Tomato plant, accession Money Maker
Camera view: bottom (45 deg); turntable rotation: 90 degrees
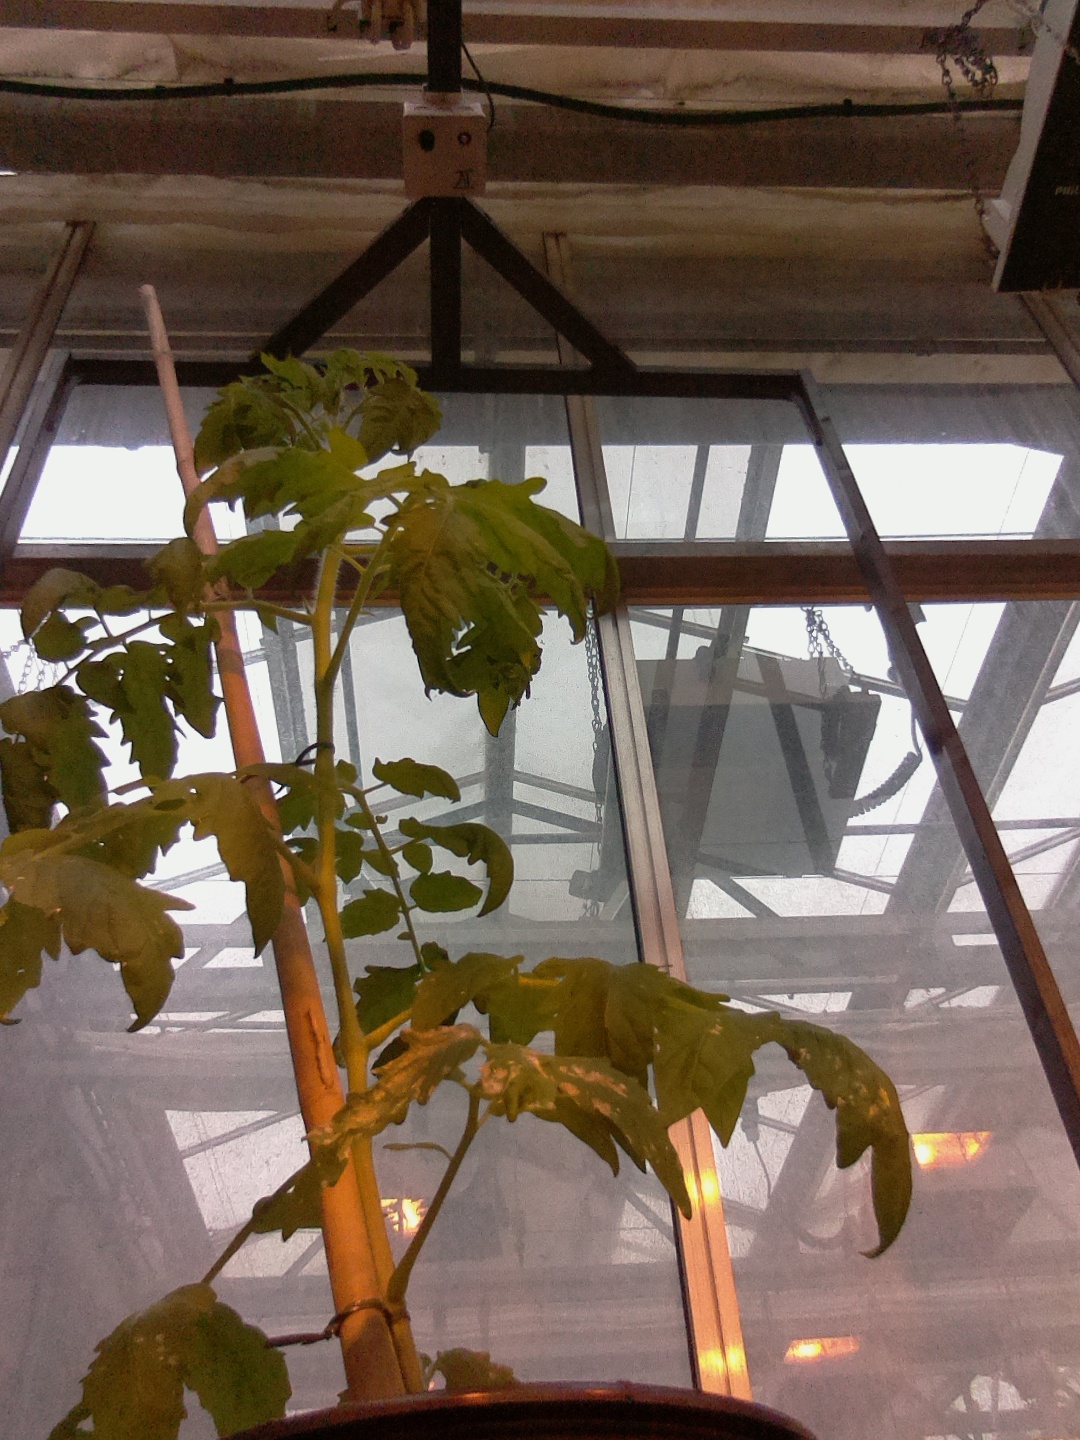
BBCH growth stage 53: 3 inflorescences visible